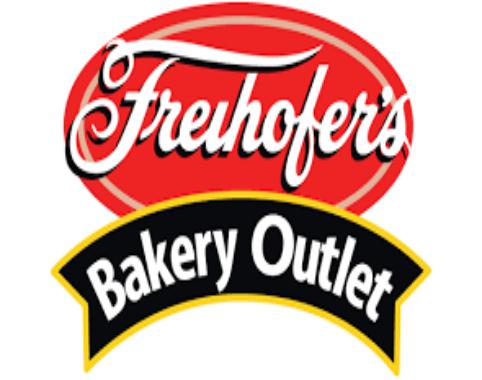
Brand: Freihofers
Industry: Food